Țuică

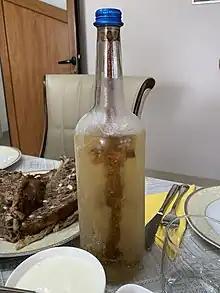
A bottle of home-produced "Țuică" in Sighetu Marmației served alongside other Easter feasts. Noted an interlocking wooden stick inside of the bottle, typical of Maramureș region

Țuică is a traditional Romanian spirit that contains ~ 24–86% alcohol by volume (usually 40–55%), prepared only from plums. Other spirits that are produced from other fruit or from a cereal grain are called "rachiu" or "rachie". "Țuică" is also the foundational element for creating the traditional Romanian "vinars" from different spirited fruits. In 2013, Romania produced of țuică.